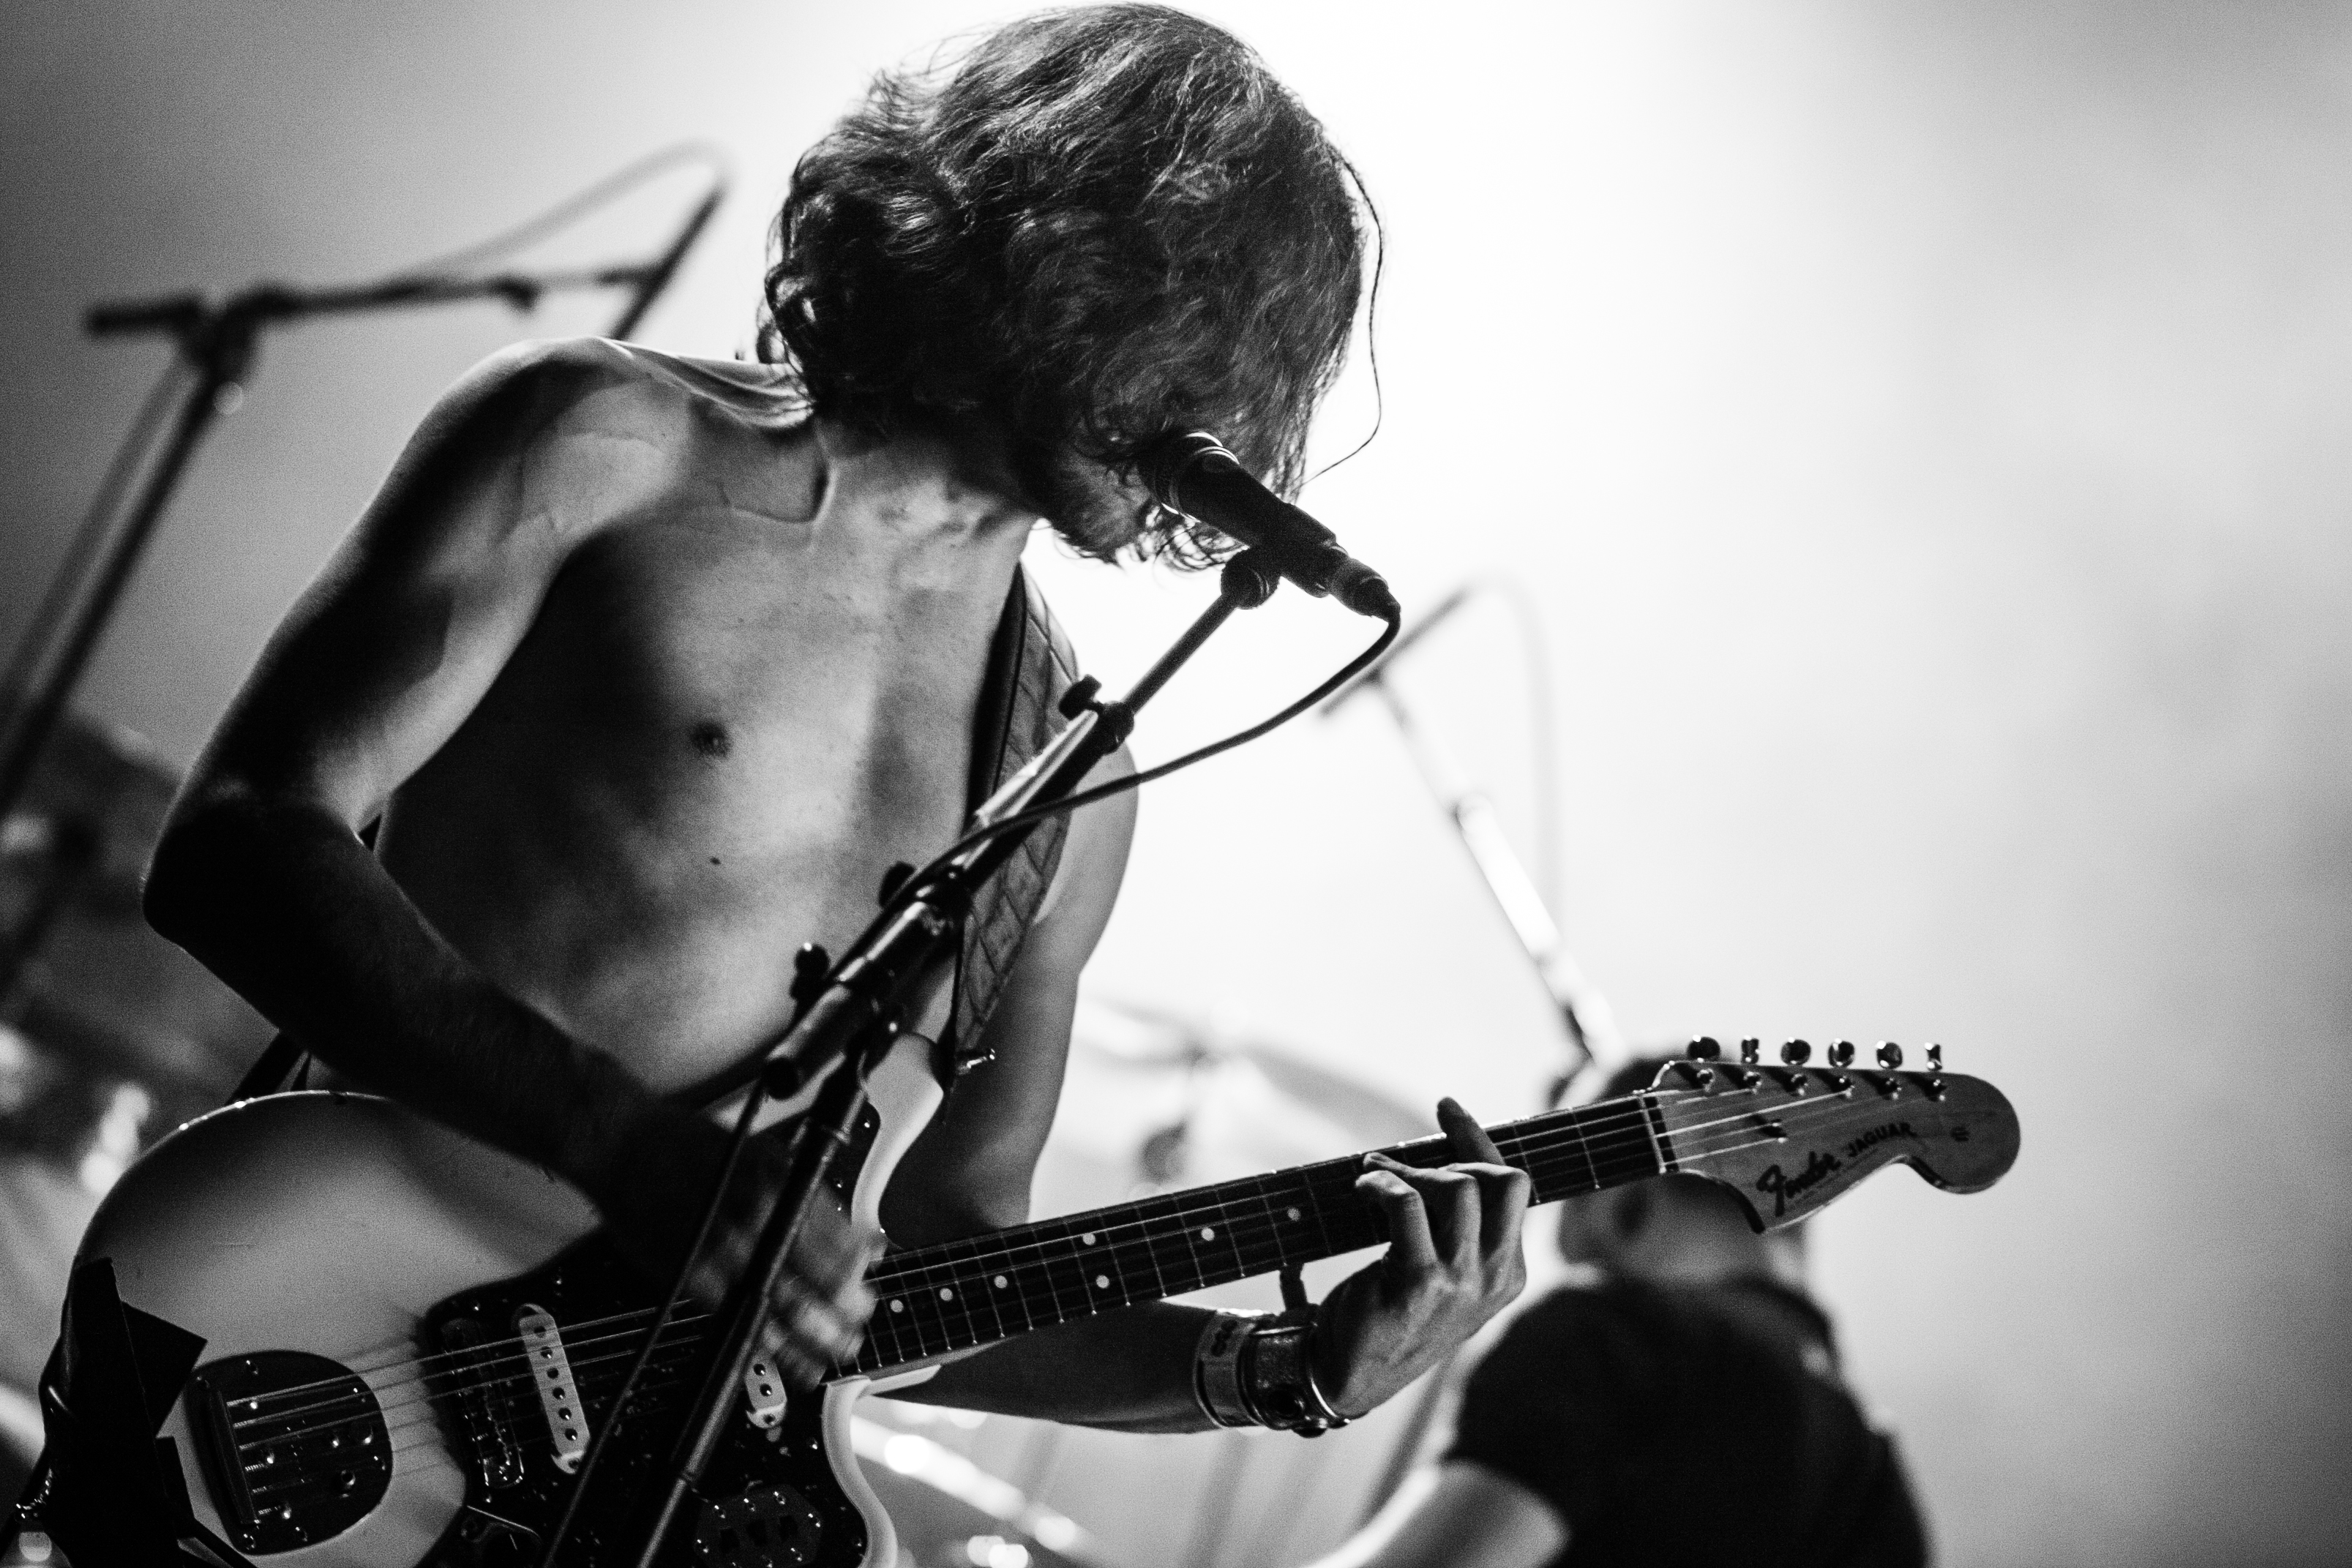
person, music, black and white, white, photography, guitar, concert, band, live, canon, musician, black, monochrome, festival, 40d, gig, 2012, dour, thek, kerbcrawlers, performance, bassist, singing, guitarist, drums, drummer, bass guitar, entertainment, photo shoot, singer songwriter, monochrome photography